Nuestra Señora del Rosario y San Benito de Palermo, Paysandú

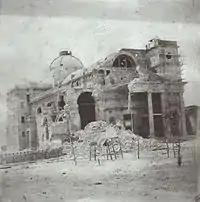
Ruins of the church after the siege of 1864–1865

The current temple was built in 1860, severely damaged during the siege of Paysandú (1864-1865) and rebuilt afterwards. It is dedicated to saint Benedict the Moor and the Virgin of the Rosary.